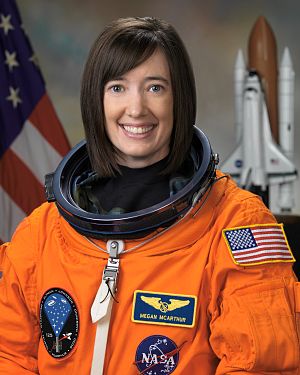
Megan McArthur
Katherine Megan McArthur er en NASA-astronaut hendes første rummission var rumfærge-missionen STS-125 som 2. missionsspecialist, hvor hun styrede robotarmen.